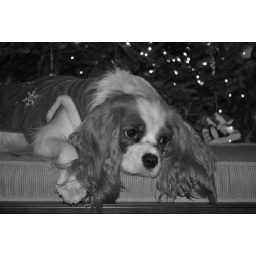
Delilah, Cavalier King Charles Spaniel, infront of the Christmas tree in her Christmas dress